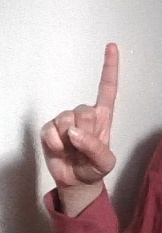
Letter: bb